Firebreak

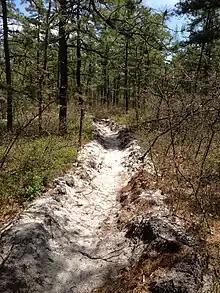
Firebreak in the Brendan T. Byrne State Forest in New Jersey's Pine Barrens ecoregion

Depending on the environmental conditions, and the relative effectiveness of a given firebreak, firebreaks often have to be backed up with other firefighting efforts. Even then, it is still sometimes possible for fire to spread across a seemingly impenetrable divide. For example, during the Cedar Fire of 2003, strong Santa Ana winds had blown enough burning embers across a 10-lane section of Interstate 15 to ignite the vegetation on the other side. During the 1988 fires in Yellowstone National Park, hot embers managed to cross the Lewis Canyon, a natural canyon up to a mile wide and 600 feet (180 m) deep. In Australia, firebreaks are less effective against eucalyptus forest fires, since intense fires in tinder-dry eucalyptus forest spread through flying embers, which can be carried by the winds to trigger new blazes several kilometres away. In 2019, goats deployed to graze the nearby flammable vegetation and create a firebreak helped save the Ronald Reagan Presidential Library and Museum and Getty Museum from California wildfires.